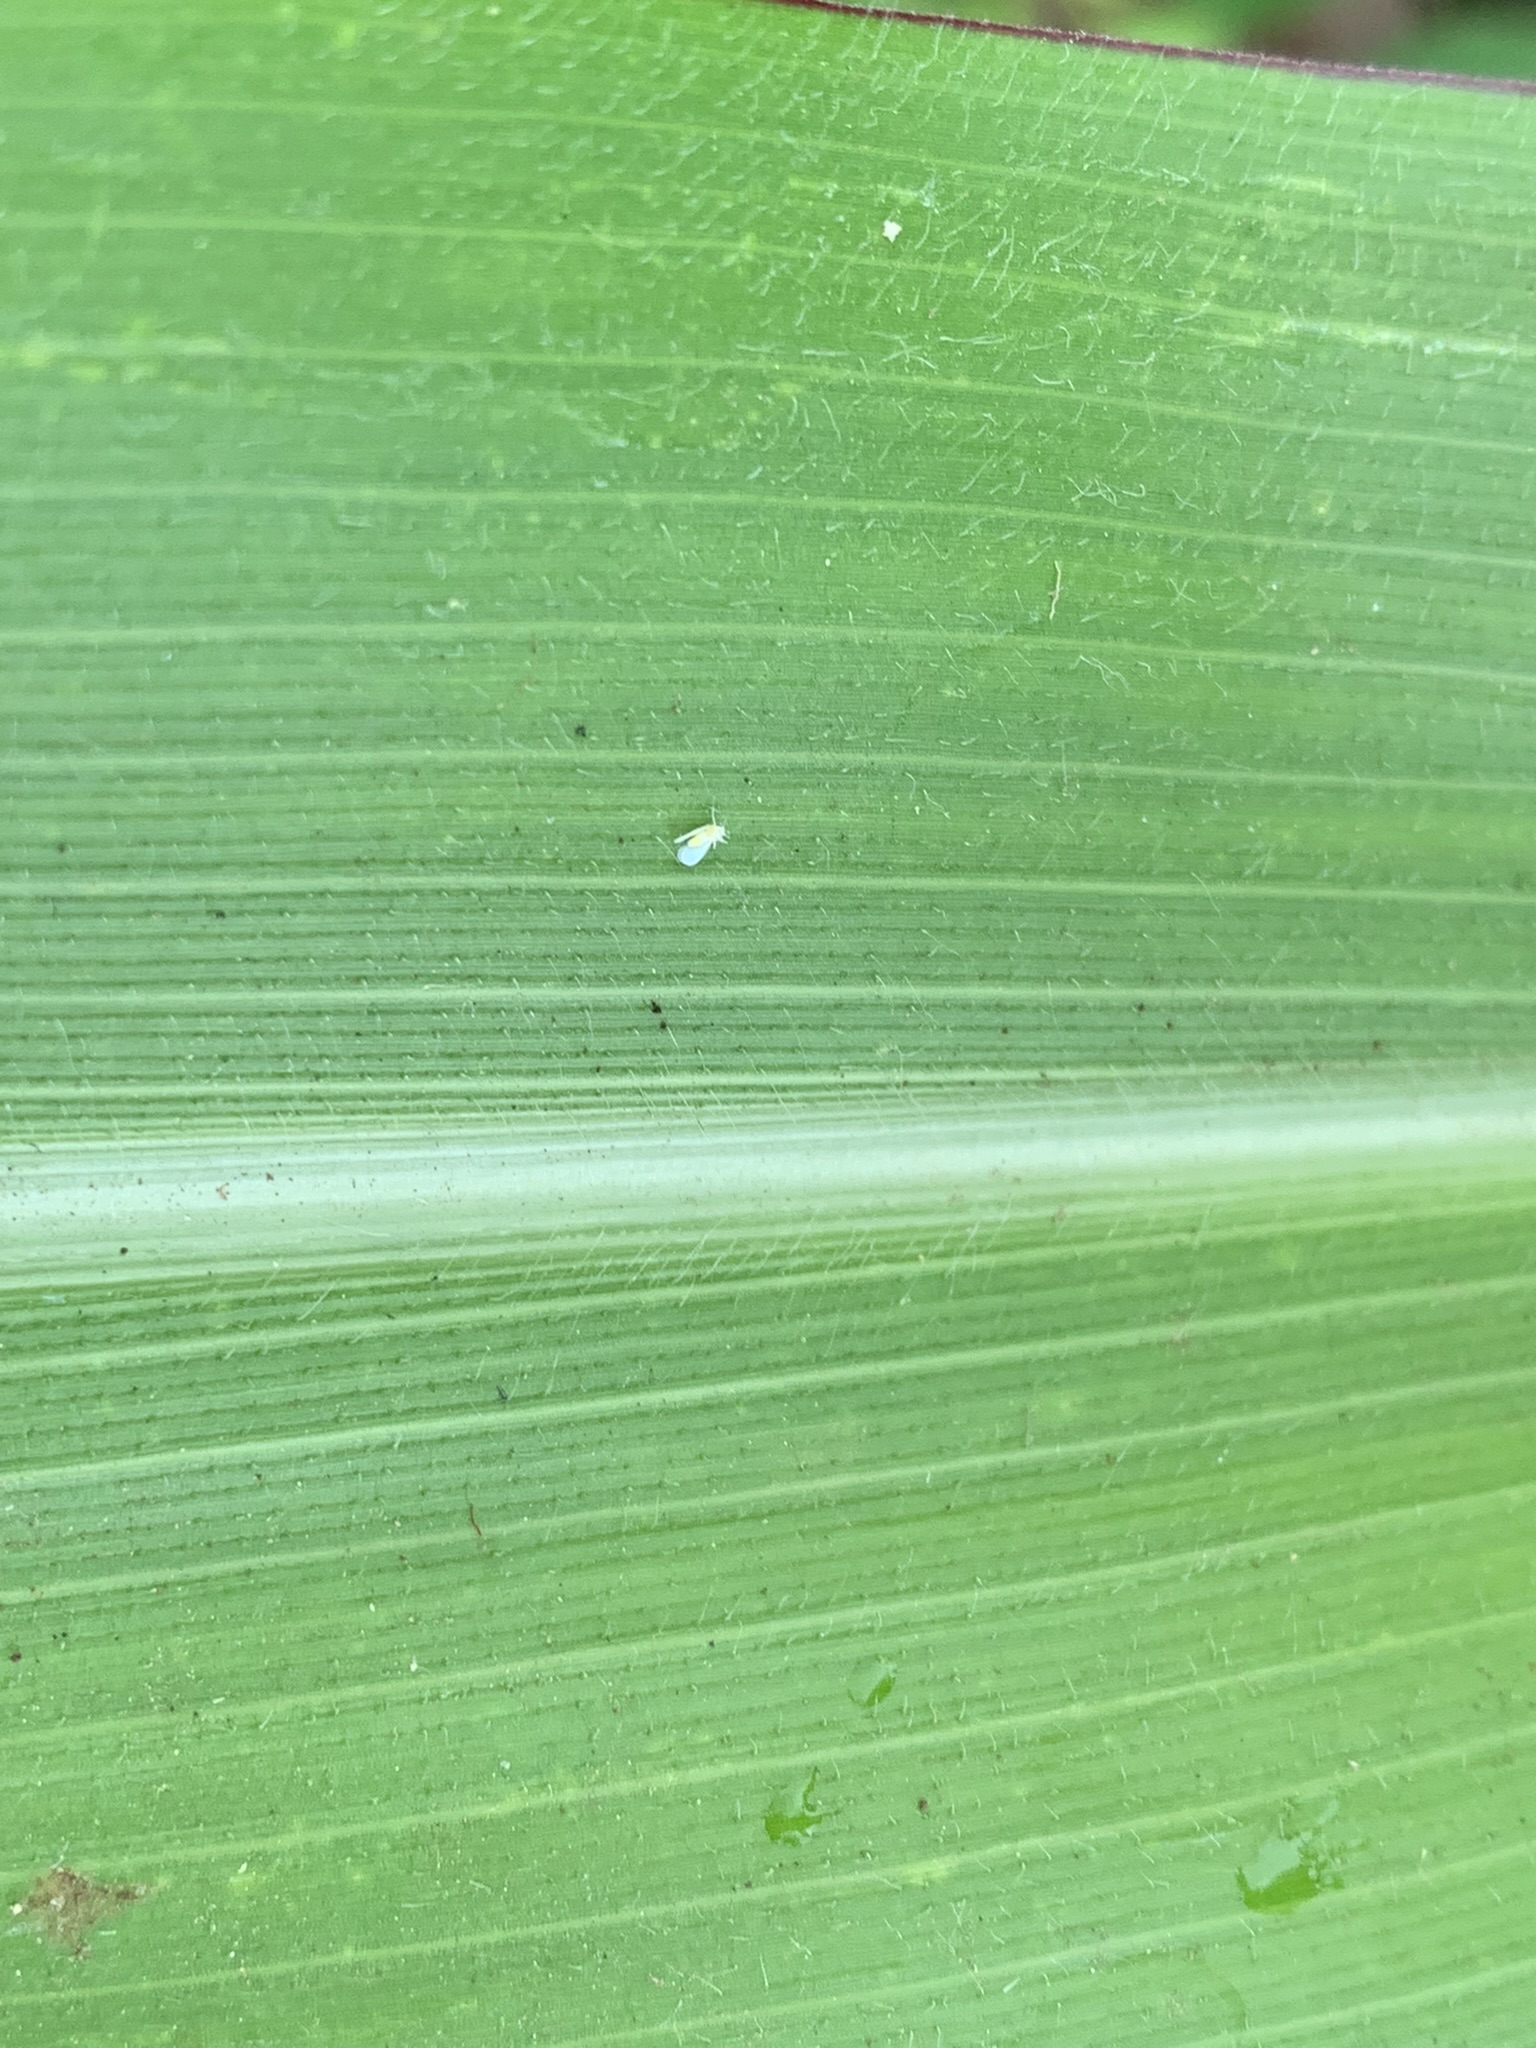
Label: Healthy